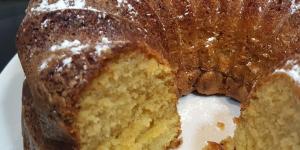
bizcocho de queso fresco